Battle of Chickamauga

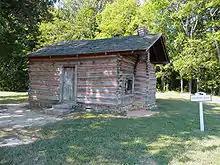
Snodgrass house

Longstreet also received Bragg's order but did not act immediately. Surprised by Stewart's advance, he held up the order for the remainder of his wing. Longstreet had spent the morning attempting to arrange his lines so that his divisions from the Army of Northern Virginia would be in the front line, but these movements had resulted in the battle line confusion that had plagued Cleburne earlier. When Longstreet was finally ready, he had amassed a concentrated striking force, commanded by Maj. Gen. John Bell Hood, of three divisions, with eight brigades arranged in five lines. In the lead, Brig. Gen. Bushrod Johnson's division straddled the Brotherton Road in two echelons. They were followed by Hood's Division, now commanded by Brig. Gen. Evander M. Law, and two brigades of Maj. Gen. Lafayette McLaws's division, commanded by Brig. Gen. Joseph B. Kershaw. To the left of this column was Maj. Gen. Thomas C. Hindman's division. Brig. Gen. William Preston's division of Buckner's corps was in reserve behind Hindman. Longstreet's force of 10,000 men, primarily infantry, was similar in number to those he sent forward in Pickett's Charge at Gettysburg, and some historians judge that he learned the lessons of that failed assault by providing a massive, narrow column to break the enemy line. Historian Harold Knudsen has described this deployment on a narrow front as similar to the style of the German "Schwerpunkt" in World War II, achieving an attacker/defender ratio of 8:1. Biographer Jeffry D. Wert also cites the innovative approach that Longstreet adopted, "demonstrating his skill as a battlefield commander." William Glenn Robertson, however, contends that Longstreet's deployment was "happenstance", and that the general's after-action report and memoirs do not demonstrate that he had a grand, three-division column in mind.